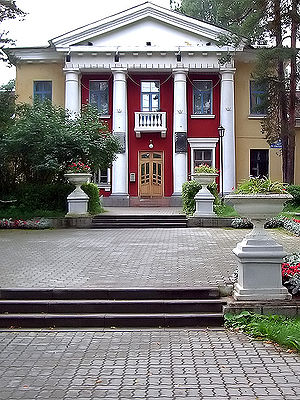
Dubna
Dubna er en by i Moskva oblast i Rusland. Byen ligger ved sammenløbet mellem floderne Dubna og Volga, omkring 120 km nord for Moskva. Dubna har 75.179 indbyggere.